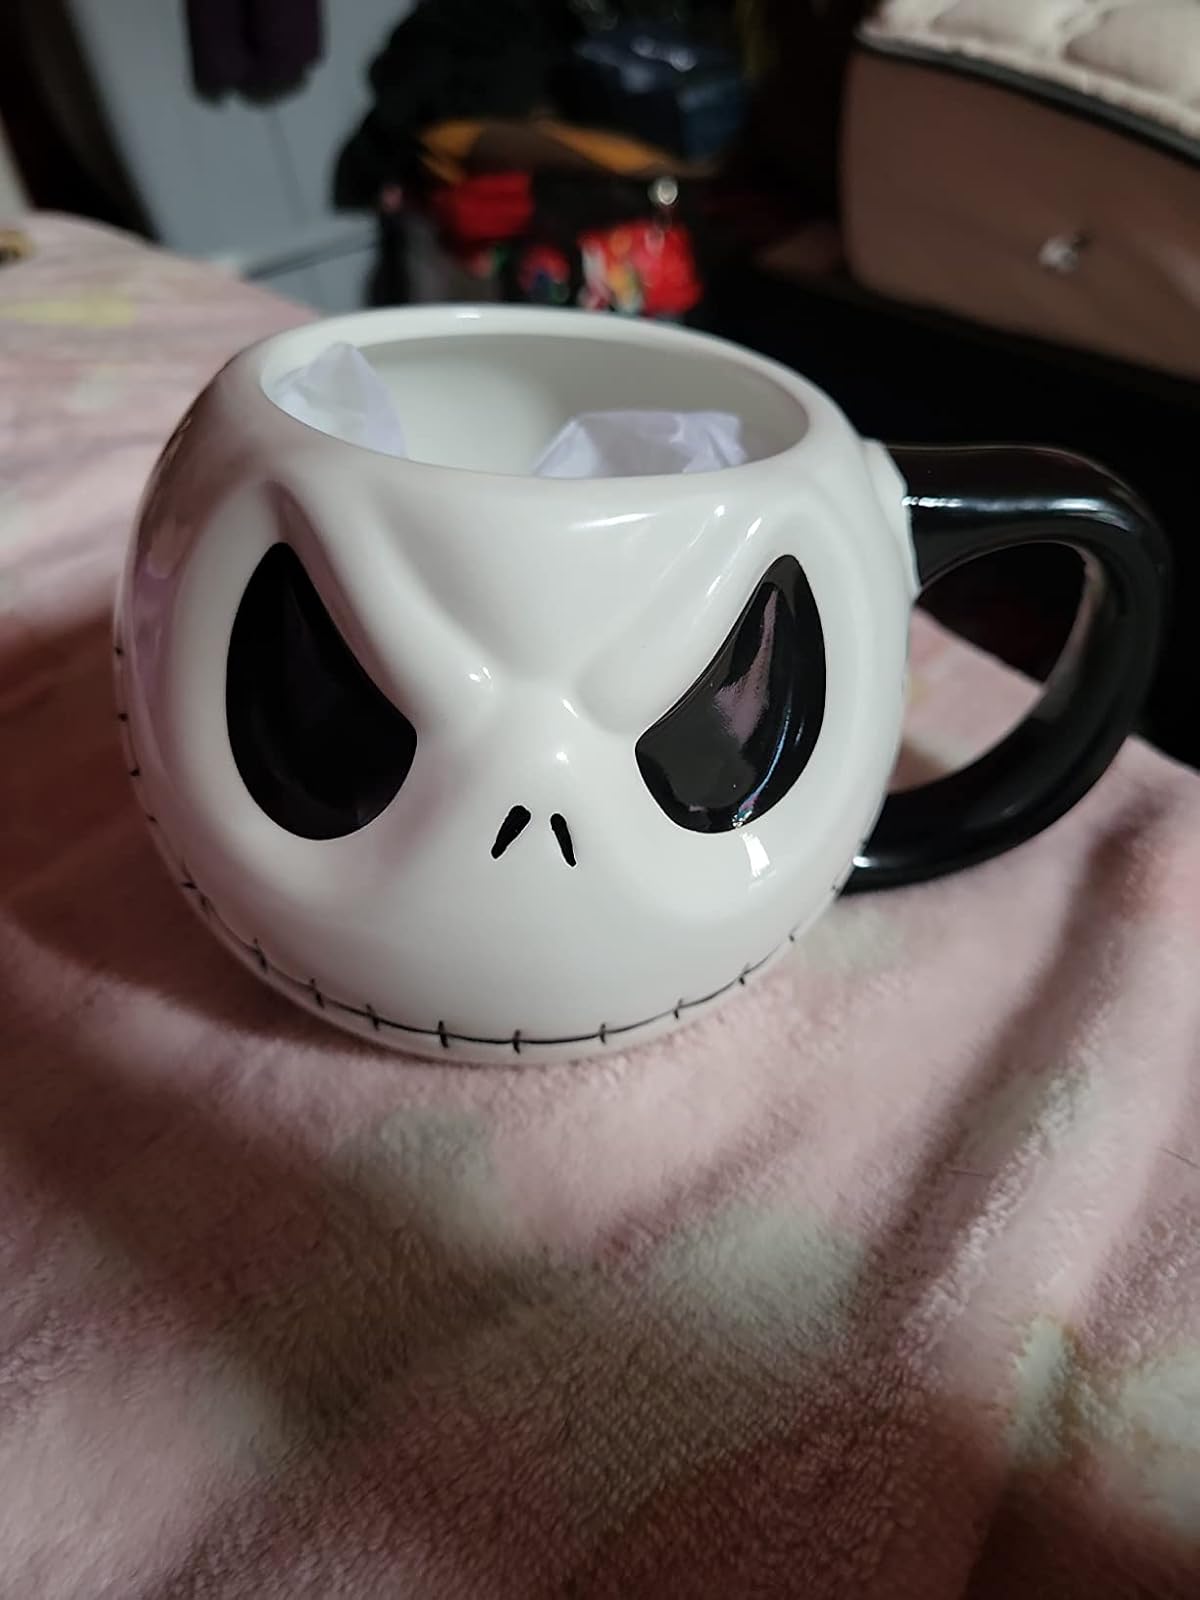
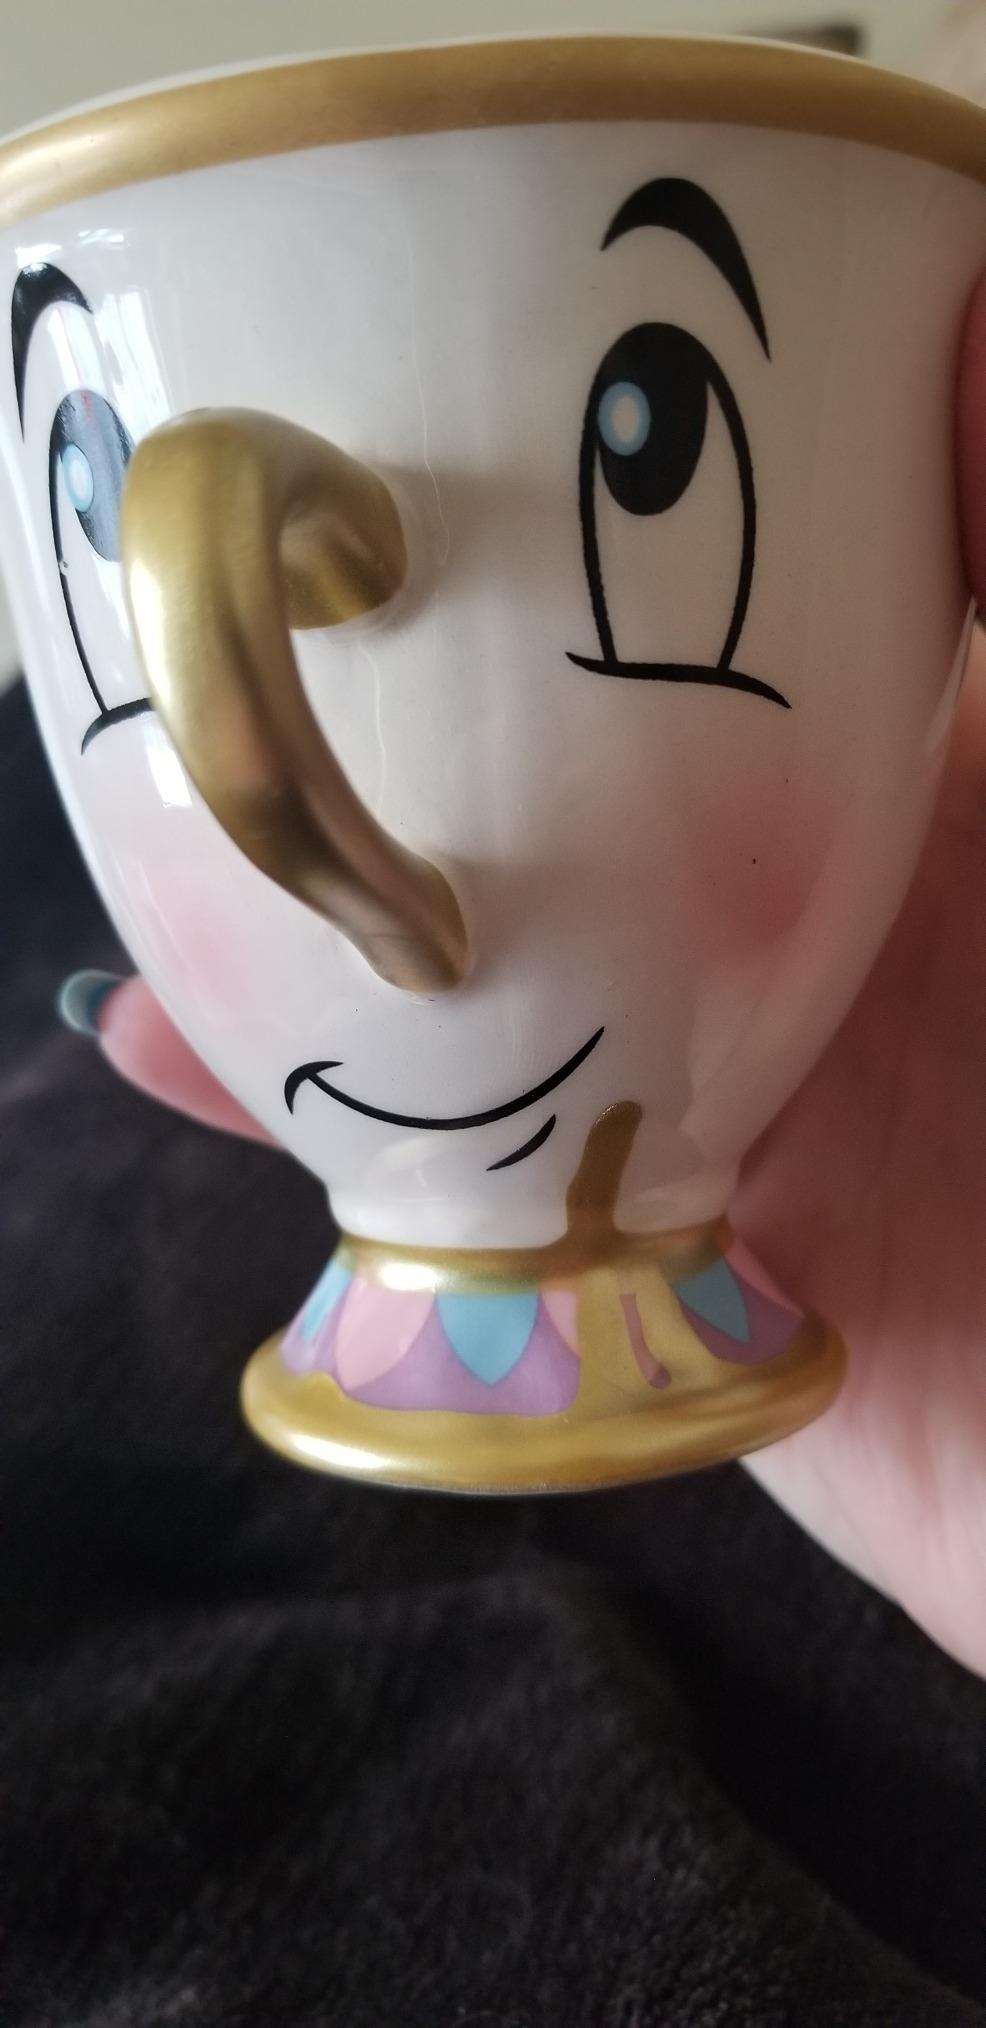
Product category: items_mug
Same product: no